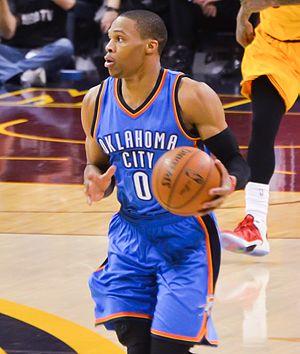
Russell Westbrook, né le 12 novembre 1988 à Long Beach en Californie, est un joueur professionnel américain de basket-ball évoluant au poste de meneur de jeu.